Homodotis megaspilata

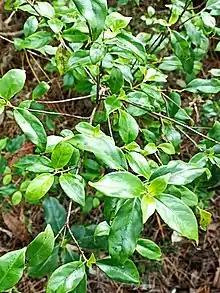
Larval host "Geniostoma ligustrifolium".

This species inhabits native forest as well as scrub, coastal areas and domestic gardens. The larvae of this species feed on the dead leaves and has been recorded feeding on the leaf litter of "Geniostoma ligustrifolium". The adult moths have been documented as pollinating "Olearia virgata" and "Leptospermum scoparium". Adults have also been observed visiting the flowers of "Meticytus ramiflorus".